List of Game of Thrones characters

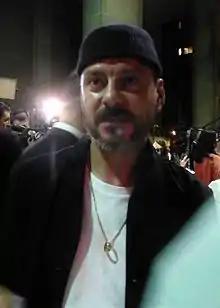
Enzo Cilenti

is known as "the Queen of Thorns", is the sharp-witted grandmother of Loras and Margaery. Considered Tywin Lannister's female counterpart, Olenna is a matriarch and the real power behind House Tyrell. She has very progressive views where she feels women should be more involved in politics and is accepting of Loras' homosexuality where the people of Reach have no problems with it. After asking Sansa directly what Joffrey is like, and believing Sansa that Joffrey is an abusive "monster", Olenna decides to protect both Margaery and Sansa. To prevent the other nobles from using her as heir of the North, Olenna secretly plots to have Sansa marry Loras. But her plan is foiled by Loras himself, who accidentally reveals it to Littlefinger's male spy in the brothel, who reports to Tywin Lannister. Tywin forces Sansa marry his son Tyrion and, to secure the Reach, orders Cersei to marry Loras. Lady Olenna is at first against Loras marrying Cersei because she says Cersei is too old, and because of the scandal of Cersei's incestuous affair with her twin brother, Jaime. Tywin threatens to make Loras join the celibate Kingsguard, which would make Joffrey and Margaery's children the heirs of the Reach. Olenna admits defeat and praises Tywin for outwitting her. In season 4, Olenna conspires with Petyr Baelish to have Joffrey poisoned, to protect Margaery from Joffrey's beastly nature, and advises Margaery to become acquainted with her new match, Tommen Baratheon, Joffrey's malleable, much younger brother and heir. She returns to Highgarden shortly afterwards. When Loras is arrested by the recently reinstated Faith Militant for his homosexuality, Margaery writes to her grandmother who returns to the capital to protect her grandchildren from Cersei's schemes. But, mistakenly believing Loras's arrest was simply meant to humiliate House Tyrell, she helplessly assists Olyvar's testimony which incriminates her grandson, as well as to Margaery's incarceration for perjuring herself in front of the gods. Olenna later confronts the High Sparrow without results and has a secret meeting with Littlefinger who, blackmailed by Olenna for his part in Joffrey's death, and to placate his role in her grandchildren's imprisonment in providing Olyvar to Cersei, gives valuable information about Lancel and Cersei's adulterous relationship. This results in the arrest of Cersei by the Faith Militant. In the sixth season, Olenna takes steps to free Margaery from the High Sparrow and retake power from the Faith Militant, but the plan is thwarted when Tommen forges an alliance with the Faith and becomes the High Sparrow's new puppet. Margaery feigns loyalty to the Faith and manages to instruct Olenna to leave the city when the High Sparrow threatens her life. After hearing of the Great Sept of Baelor's destruction, which killed Mace, Loras and Margaery, Olenna vows revenge. She accepts an invitation to Dorne by Ellaria Sand, who reveals that she has followed Yara Greyjoy in declaring for Daenerys Targaryen. Seeking vengeance against Cersei for her slain family, Olenna pledges the Tyrell forces to Daenerys as well. When the Lannisters, supported by the turncoat Tarly forces formerly loyal to the Tyrells, attack Highgarden, they win with ease. Jaime Lannister finds Olenna in her tower, ready to be taken captive or killed. Jaime tells Olenna that Cersei had dreamed up horrible deaths for her but that he had persuaded his sister to let him offer Olenna poison instead. After drinking the poison Olenna confesses proudly to Joffrey's murder.